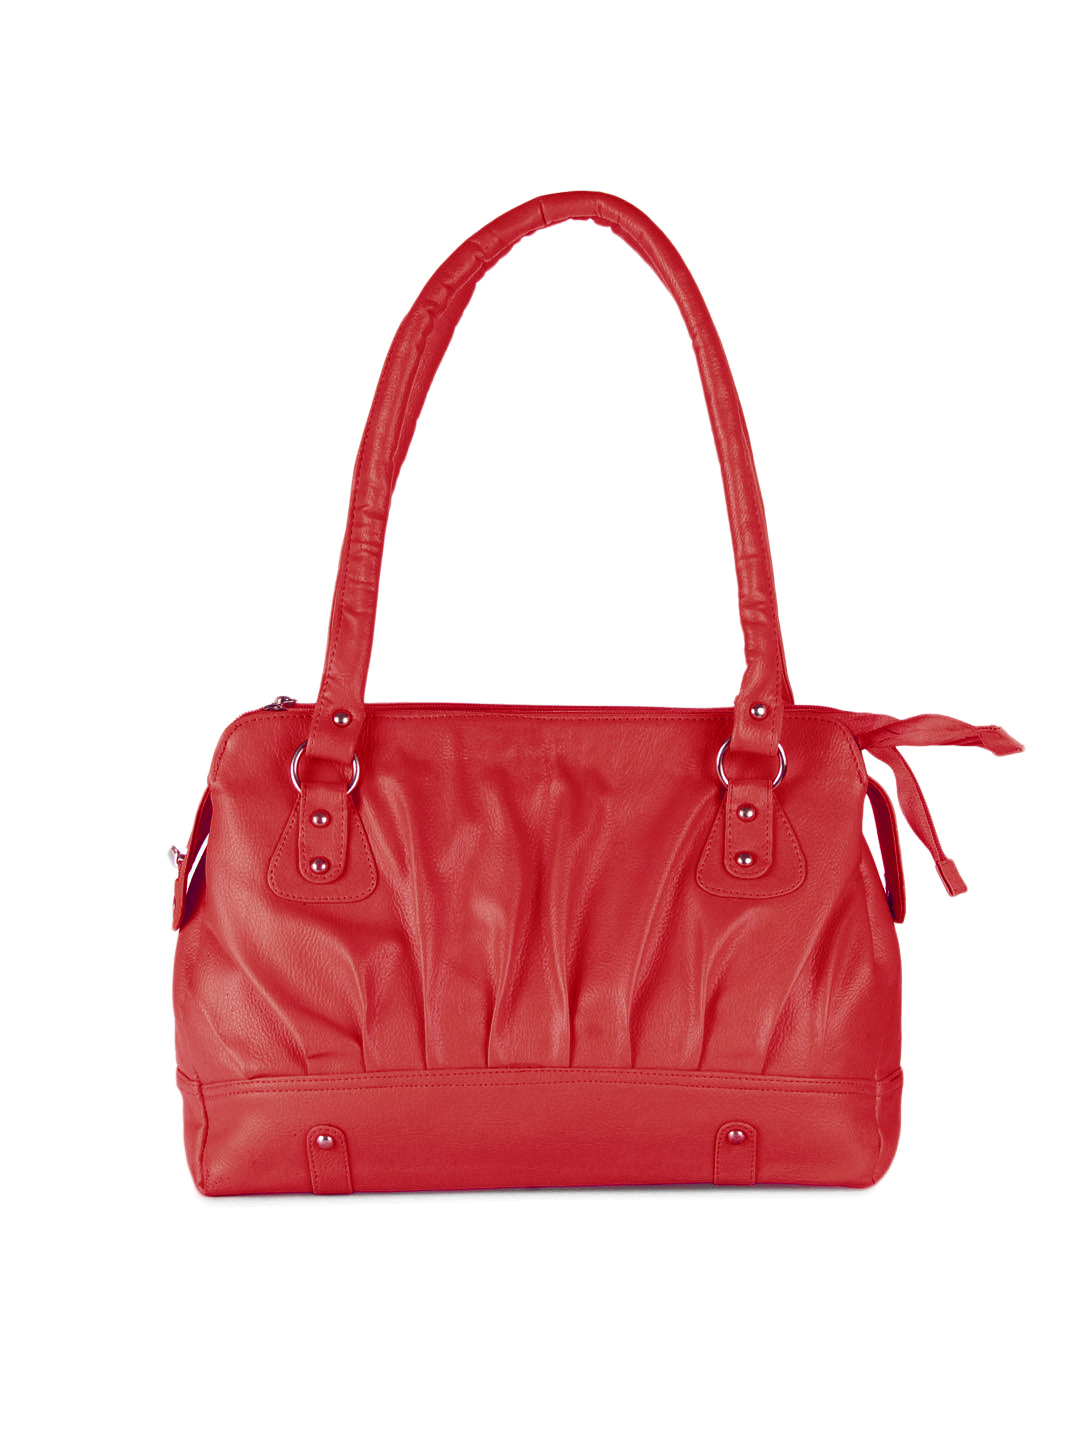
Murcia Women Office Red Handbag
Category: Accessories / Bags / Handbags
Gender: Women
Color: Red
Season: Summer 2012
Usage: Casual